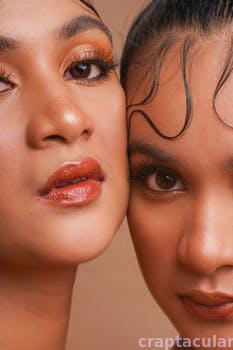
Label: Watermark